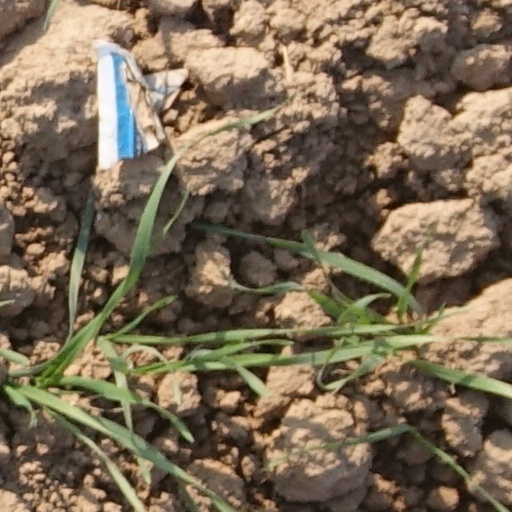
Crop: wheat